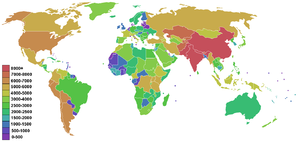
Cet article recense une liste des pays et territoires à statut spécial par point culminant.